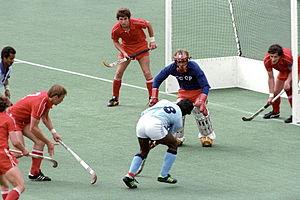
Le tournoi olympique de hockey sur gazon lors des Jeux olympiques d'été de 1980 à Moscou voit l'apparition pour la première fois du tournoi féminin.